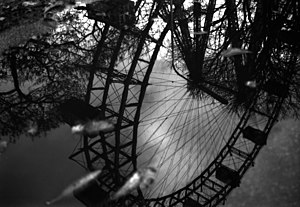
Prater / Historie
Prater Riesenrad
Prater er et stort, offentligt parkområde i bydelen Leopoldstadt i Wien. Navnet Prater er sandsynligvis afledt af pratum eller prado.